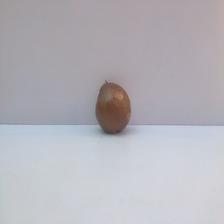
Size: Spoiled